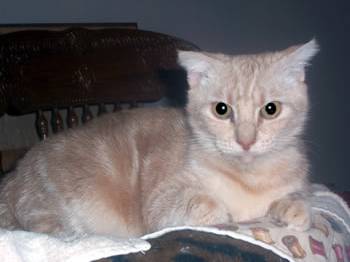
Label: cat